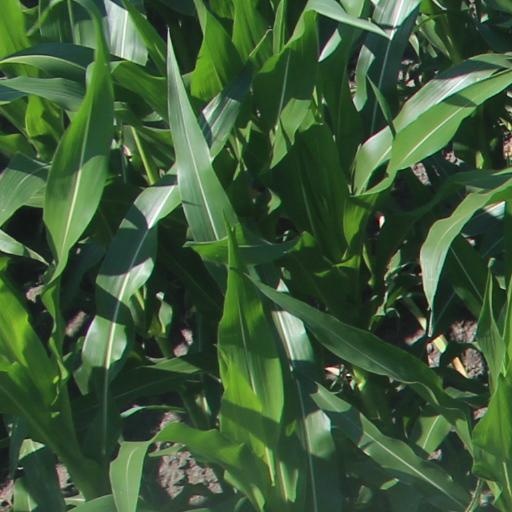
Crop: maize; corn